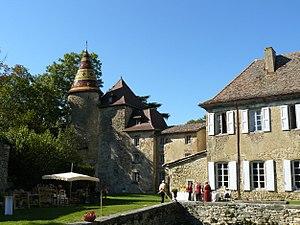
Château de Vallin (XIVe - XVIIe) à St-Victor-de-Cessieu (Isère)
Saint-Victor-de-Cessieu est une commune française située dans le département de l'Isère, en région Auvergne-Rhône-Alpes.
La liste des châteaux de l'Isère recense de manière non exhaustive les mottes castales ou château de terre, les châteaux, château fort ou château de plaisance, les châteaux viticoles, les maisons fortes, les manoirs, situés dans le département français de l'Isère. Il est fait état des inscriptions et classements au titre des monuments historiques. Le département de l'Isère serait clairsemé de plus de 560 châteaux. Beaucoup de ces constructions ne sont plus que vestiges, mais Virieu, Vizille, Sassenage, Septème ont conservé leur splendeur. Forteresses féodales ou demeures somptueuses, aujourd'hui, 25 de ces châteaux sont ouverts à la visite.
Le château de Vallin est une ancienne maison forte du XIVᵉ siècle qui se dresse sur la commune de Saint-Victor-de-Cessieu dans le département de l'Isère et la région Auvergne-Rhône-Alpes.